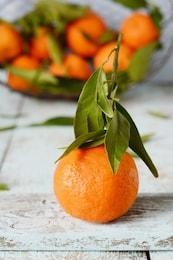
Label: mandarine